James Clark McReynolds

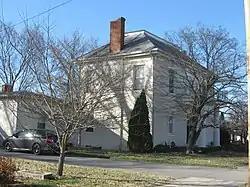
McReynolds's birthplace in Elkton

Born in Elkton, Kentucky, the county seat of Todd County, McReynolds was the son of John Oliver and Ellen (née Reeves) McReynolds, both members of the Disciples of Christ church. John Oliver McReynolds was active in business ventures and served as a surgeon in the Confederate army during the Civil War. The house where James Clark McReynolds was born still stands; it was listed on the National Register of Historic Places in 1976. He graduated from the prestigious Green River Academy and later matriculated at Vanderbilt University, graduating with status one year later as a valedictorian in 1882. At the University of Virginia School of Law, where he studied under John B. Minor, "a man of stern morality and firm conservative convictions", McReynolds completed his studies in 14 months. He again graduated at the head of his class, receiving his law degree in 1884.